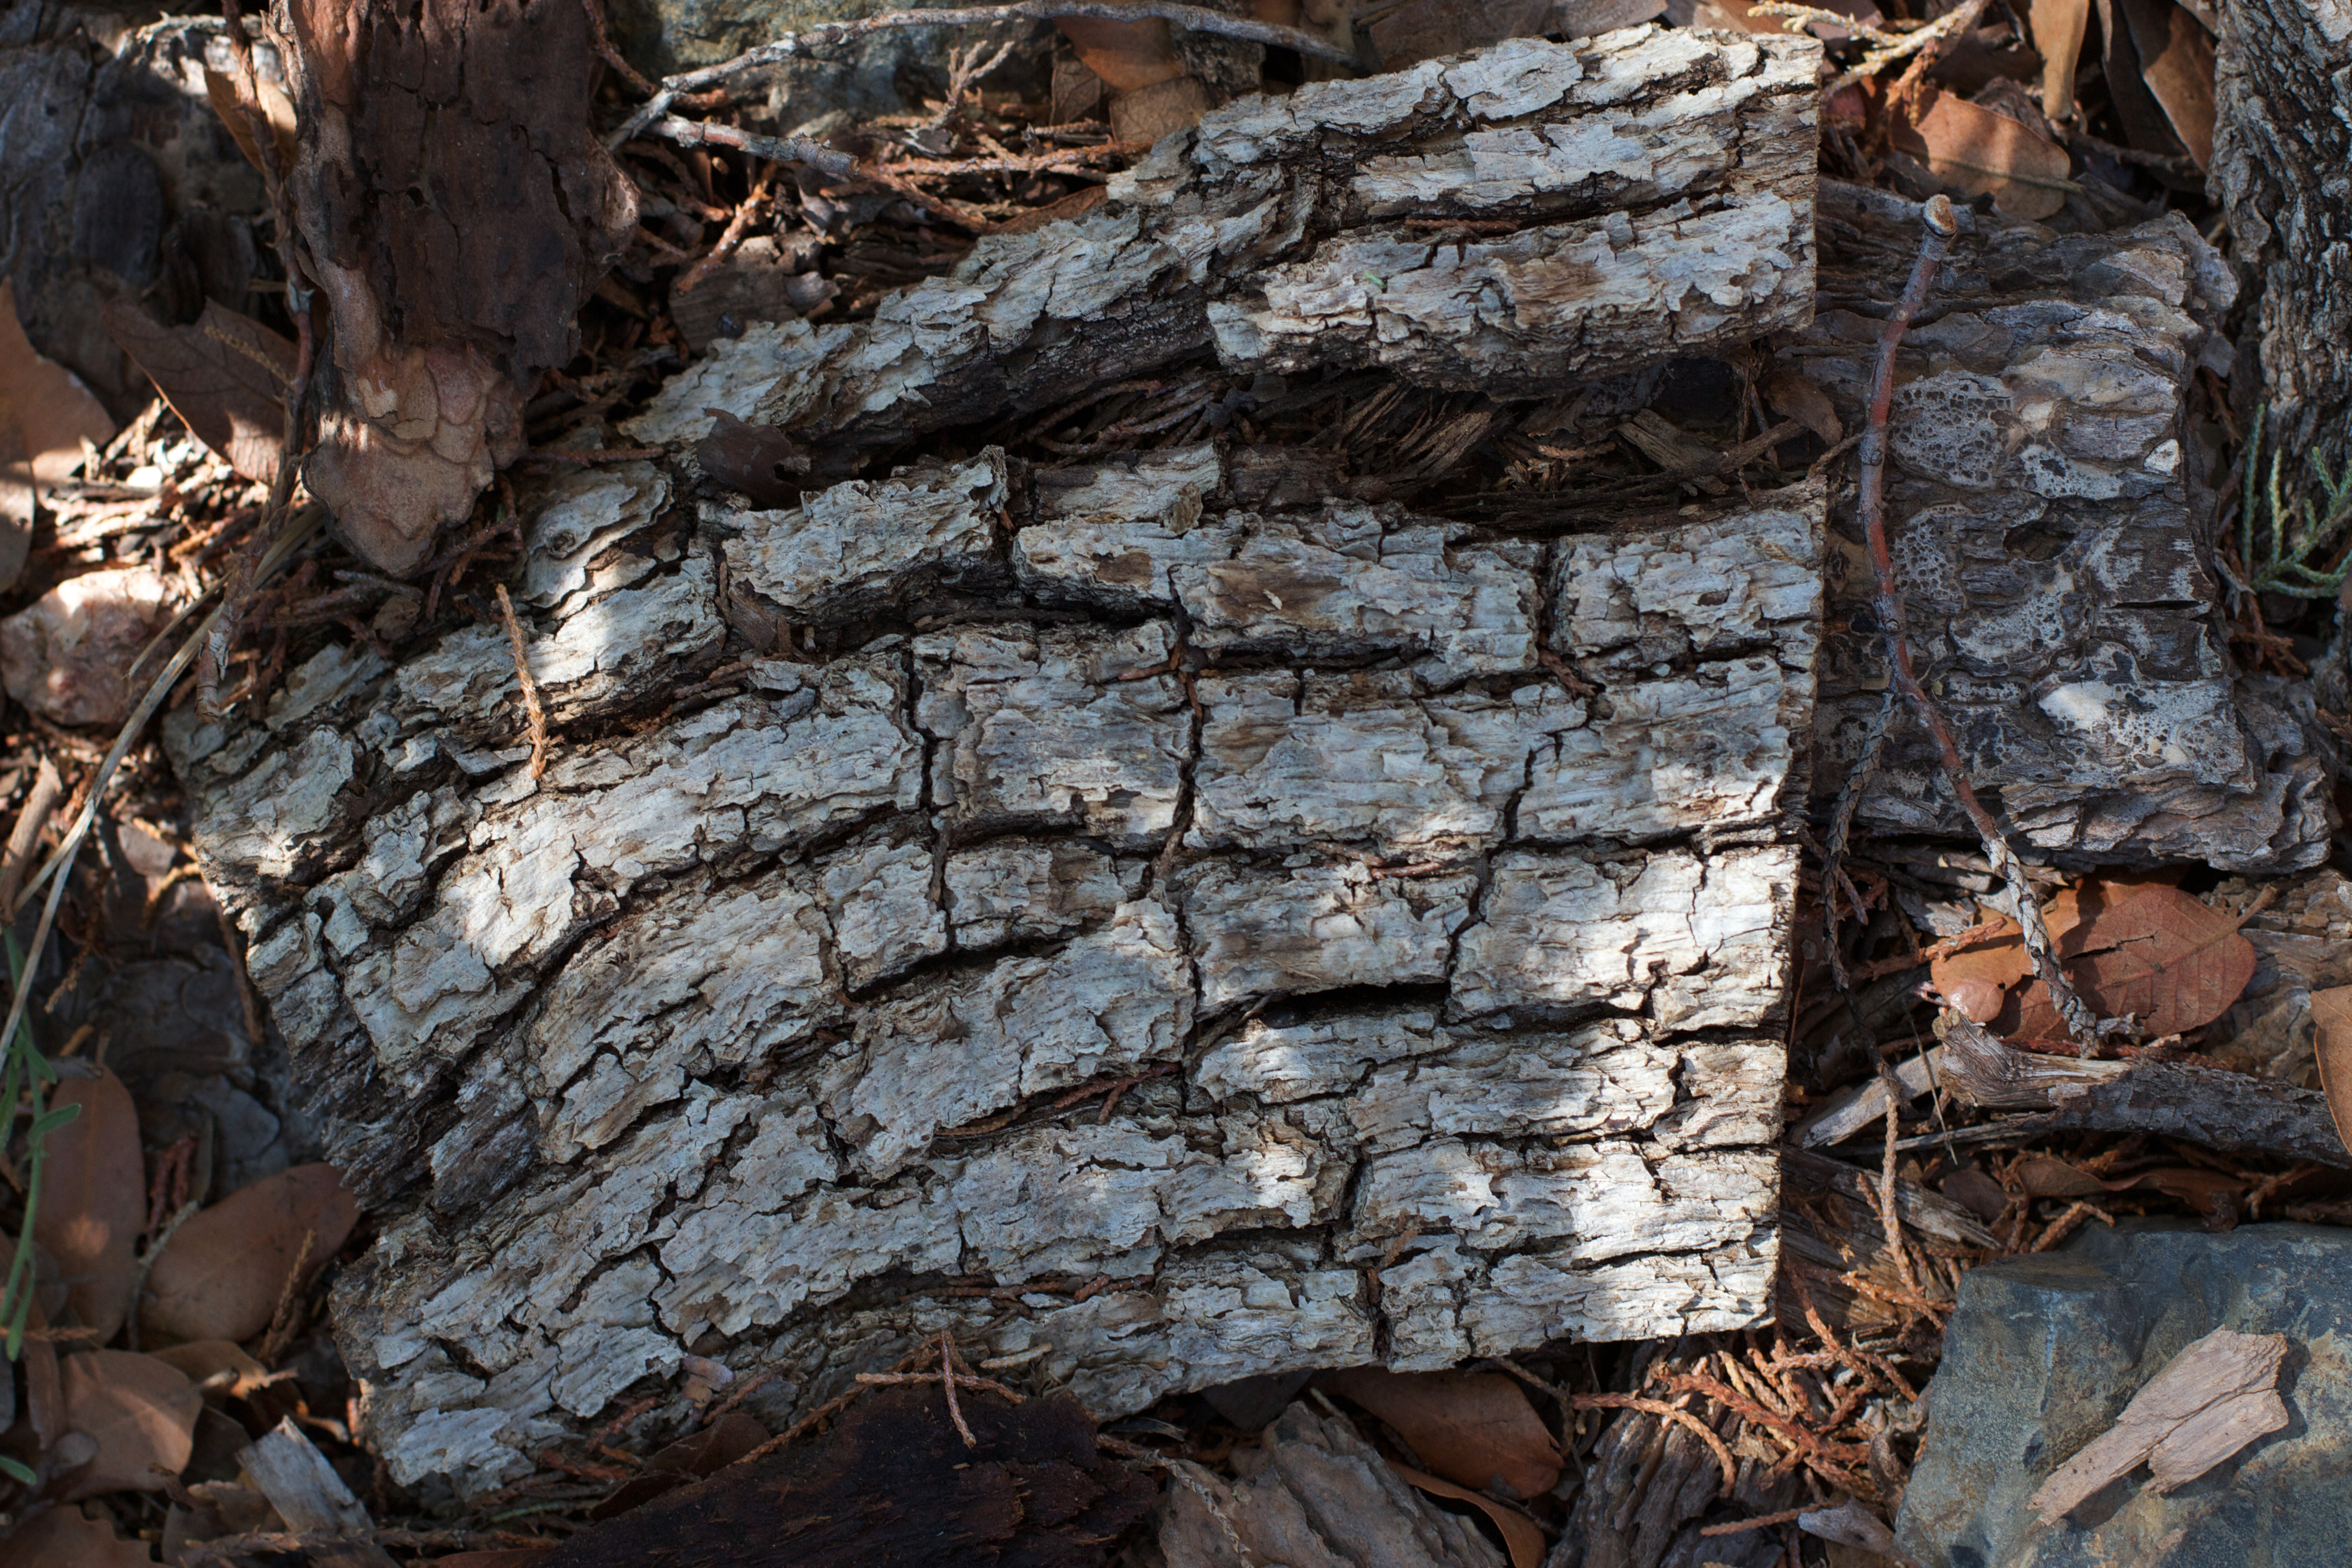
tree, nature, rock, wilderness, wood, trail, adventure, trunk, formation, soil, terrain, material, geology, boulder, bedrock, woody plant, geological phenomenon